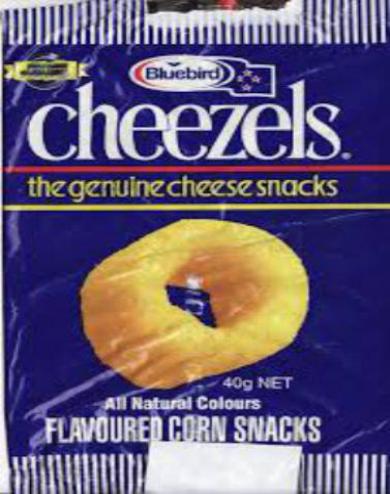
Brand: cheezels
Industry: Food